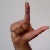
The image shows a hand gesture representing the letter 'L' in Indian Sign Language.